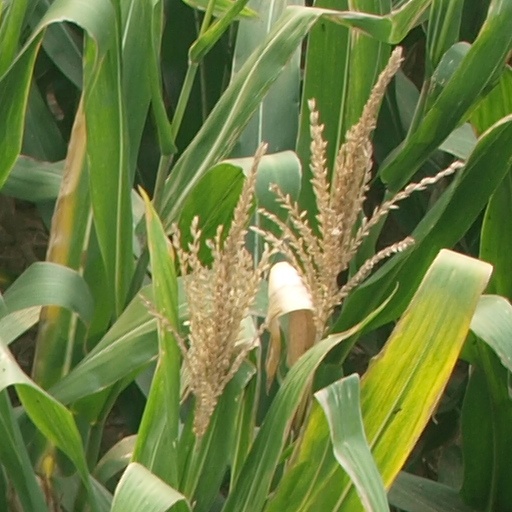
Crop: maize; corn